Canonic Variations on "Vom Himmel hoch da komm' ich her"

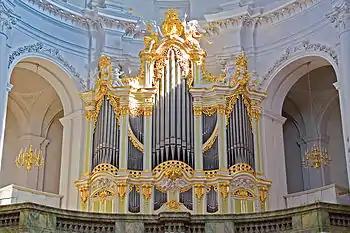
Silbermann Organ, Hofkirche, Dresden

In the last section, marked "forte", the pedal part plays the last line of the cantus firmus, with the first line in true and inverted forms in "diminutio" above it. The variation culminates over the closing pedal point with a stretto of all four lines, again with inversions and "diminutio". At this point the manual parts, move to one keyboard: in the expansive "pro organo pleno", there are now five voices, joined right at the end by a new sixth voice that heralds a restatement of the melodic theme. The supposed occurrence of the BACH motif shared between the two inner manual parts in the last bar did not occur in the original printing of BWV 769, where there is B flat (B in German) instead of a B natural (H in German); this was modified by editors in later editions.